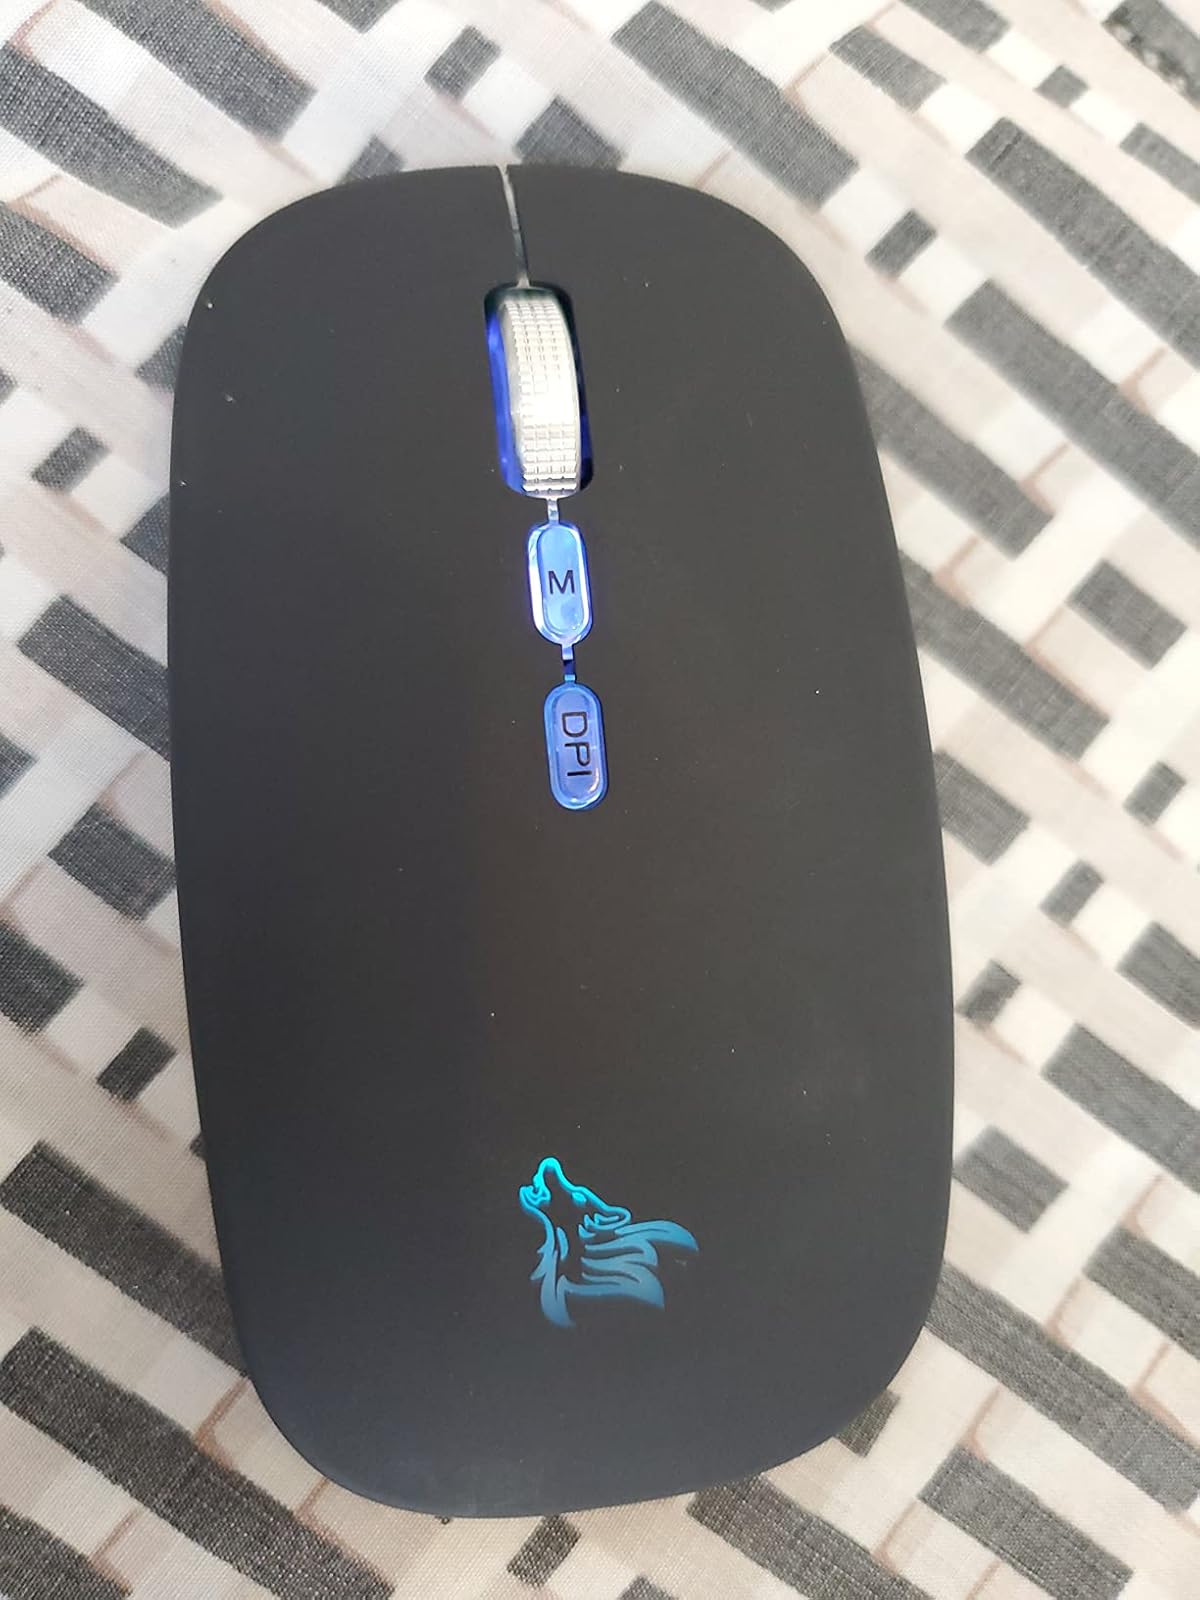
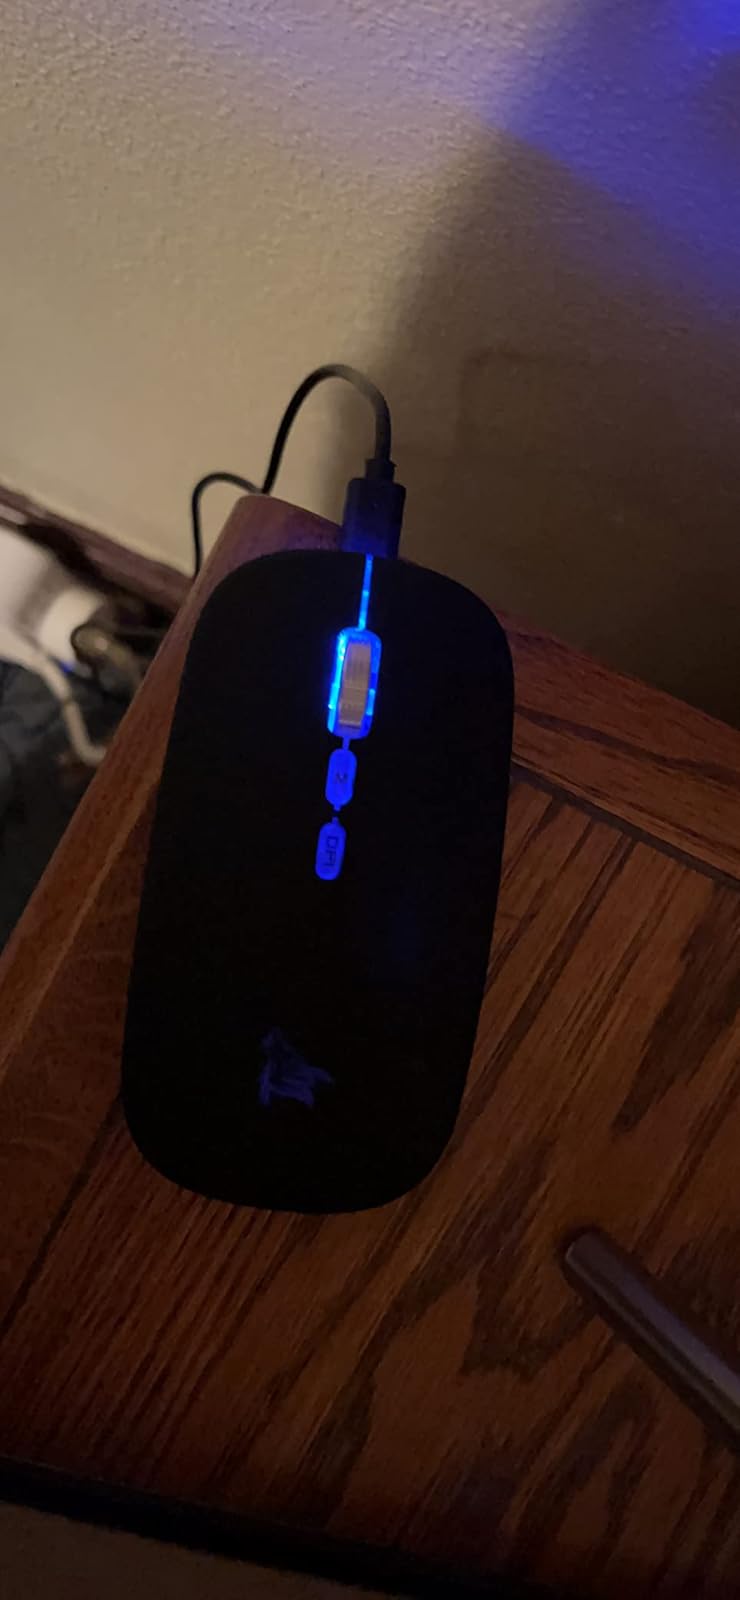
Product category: mouse
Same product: yes